Filip Ugran

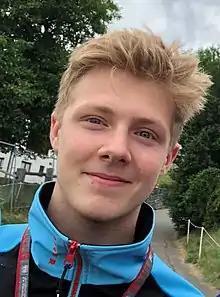
Ugran during the 2021 Spielberg Formula 3 round.

Filip-Ioan Ugran (born 12 September 2002) is a Romanian race car driver who is competing in the International GT Open with Oregon Team. He previously competed in the 2024 European Le Mans Series with United Autosports and in the 2023 FIA World Endurance Championship with Prema Racing.